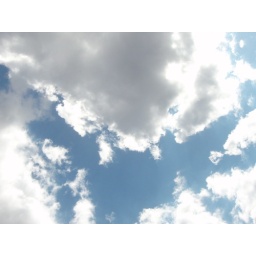
clouds behind my house on a friday afternoon in september